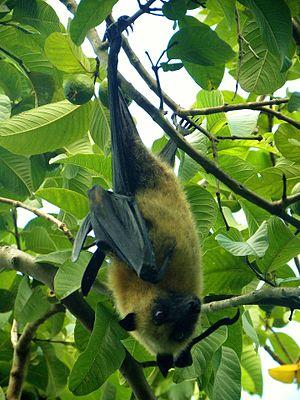
Photo de l'espèce Pteropus seychellensis comorensis
Mayotte est un département d'outre-mer français composé de plusieurs îles et îlots, constituant la part orientale de l'archipel des Comores, au nord-ouest de Madagascar.
Pteropus seychellensis comorensis est une sous-espèce de chauve-souris géantes de la famille des Pteropodidae, que l'on trouve essentiellement aux Comores.
Mayotte, officiellement nommée département de Mayotte, est à la fois une région insulaire française et un département de France d'outre-mer qui sont administrés dans le cadre d’une collectivité territoriale unique dirigée par le conseil départemental de Mayotte.